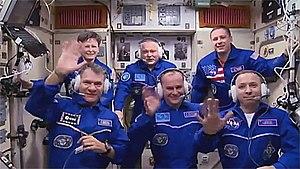
L'expédition 52 est le 52ᵉ roulement de l'équipage permanent de la Station spatiale internationale. Elle a débuté le 2 juin 2017 et s'est achevée le 3 septembre 2017. Elle est commandée par le Russe Fiodor Iourtchikhine.